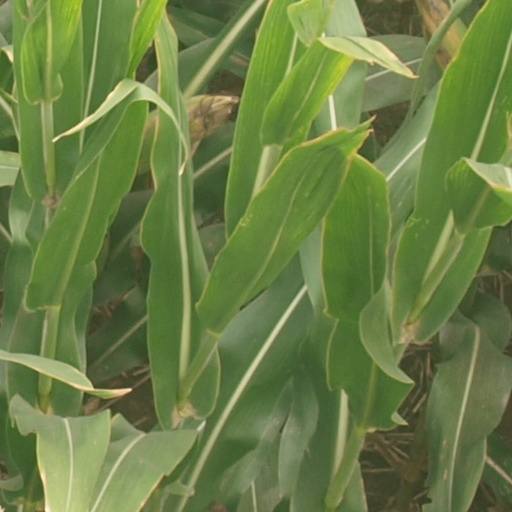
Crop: maize; corn